Auguste Comte

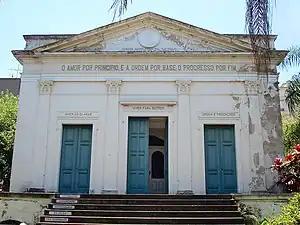
Positivist temple in Porto Alegre

In later years, Comte developed the Religion of Humanity for positivist societies to fulfil the cohesive function once held by traditional worship. In 1849, he proposed a calendar reform called the 'positivist calendar'. For close associate John Stuart Mill, it was possible to distinguish between a "good Comte" (the author of the "Course in Positive Philosophy") and a "bad Comte" (the author of the secular-religious "system"). The "system" was unsuccessful but met with the publication of Darwin's "On the Origin of Species" (1859) to influence the proliferation of various Secular Humanist organizations in the 19th century, especially through the work of secularists such as George Holyoake and Richard Congreve. Although Comte's English followers, including George Eliot and Harriet Martineau, for the most part rejected the full gloomy panoply of his system, they liked the idea of a religion of humanity and his injunction to "vivre pour autrui" ("live for others"), from which comes the word "altruism".